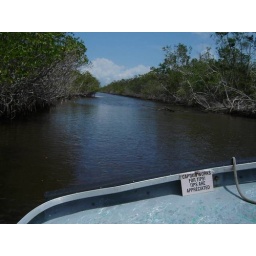
Op de &amp;quot;airboat&amp;quot; door de Evergaldes... 50 km/u over het water